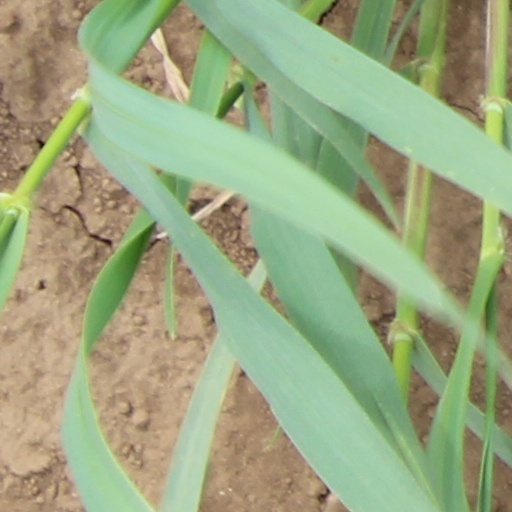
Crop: wheat